Southwark

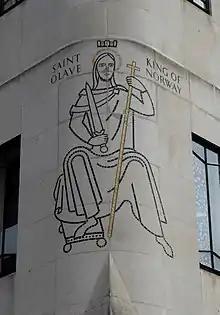
St Olaf House, Southwark. Olaf, (or Olave), helped the English retake London Bridge, and with it London, from his fellow Norsemen.

Southwark and in particular the Bridge, proved a formidable obstacle against William the Conqueror in 1066. He failed to force the bridge during the Norman conquest of England, but Southwark was devastated.